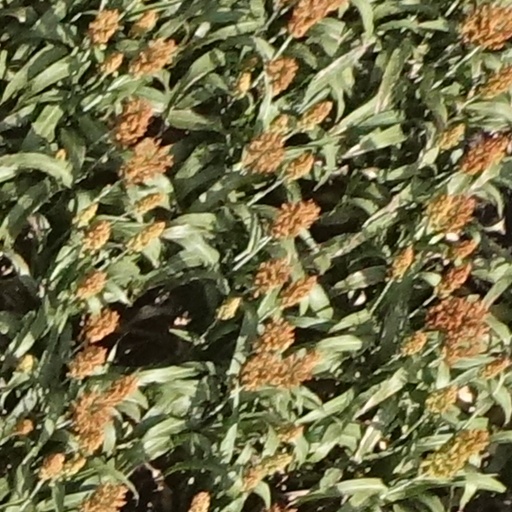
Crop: sorghum